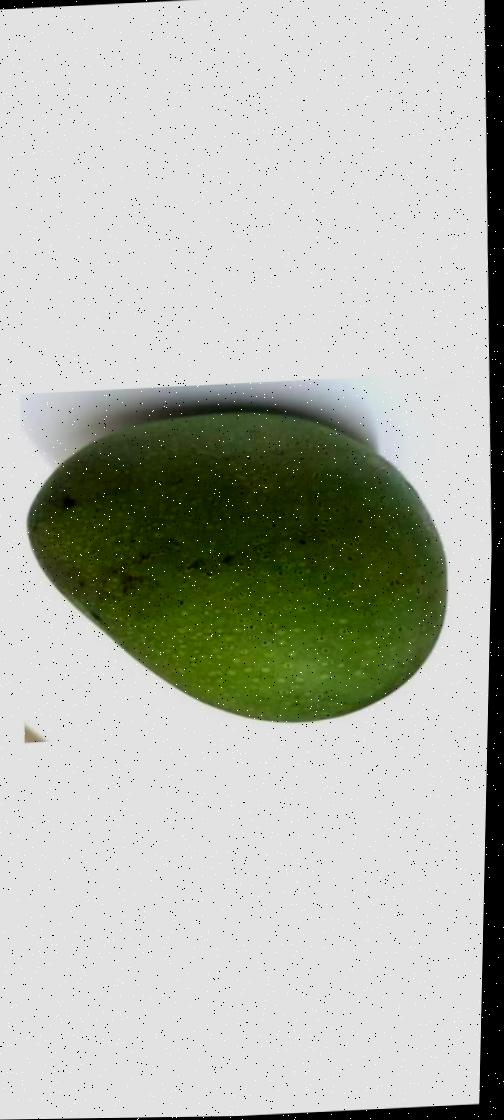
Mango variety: Ashshina Zhinuk